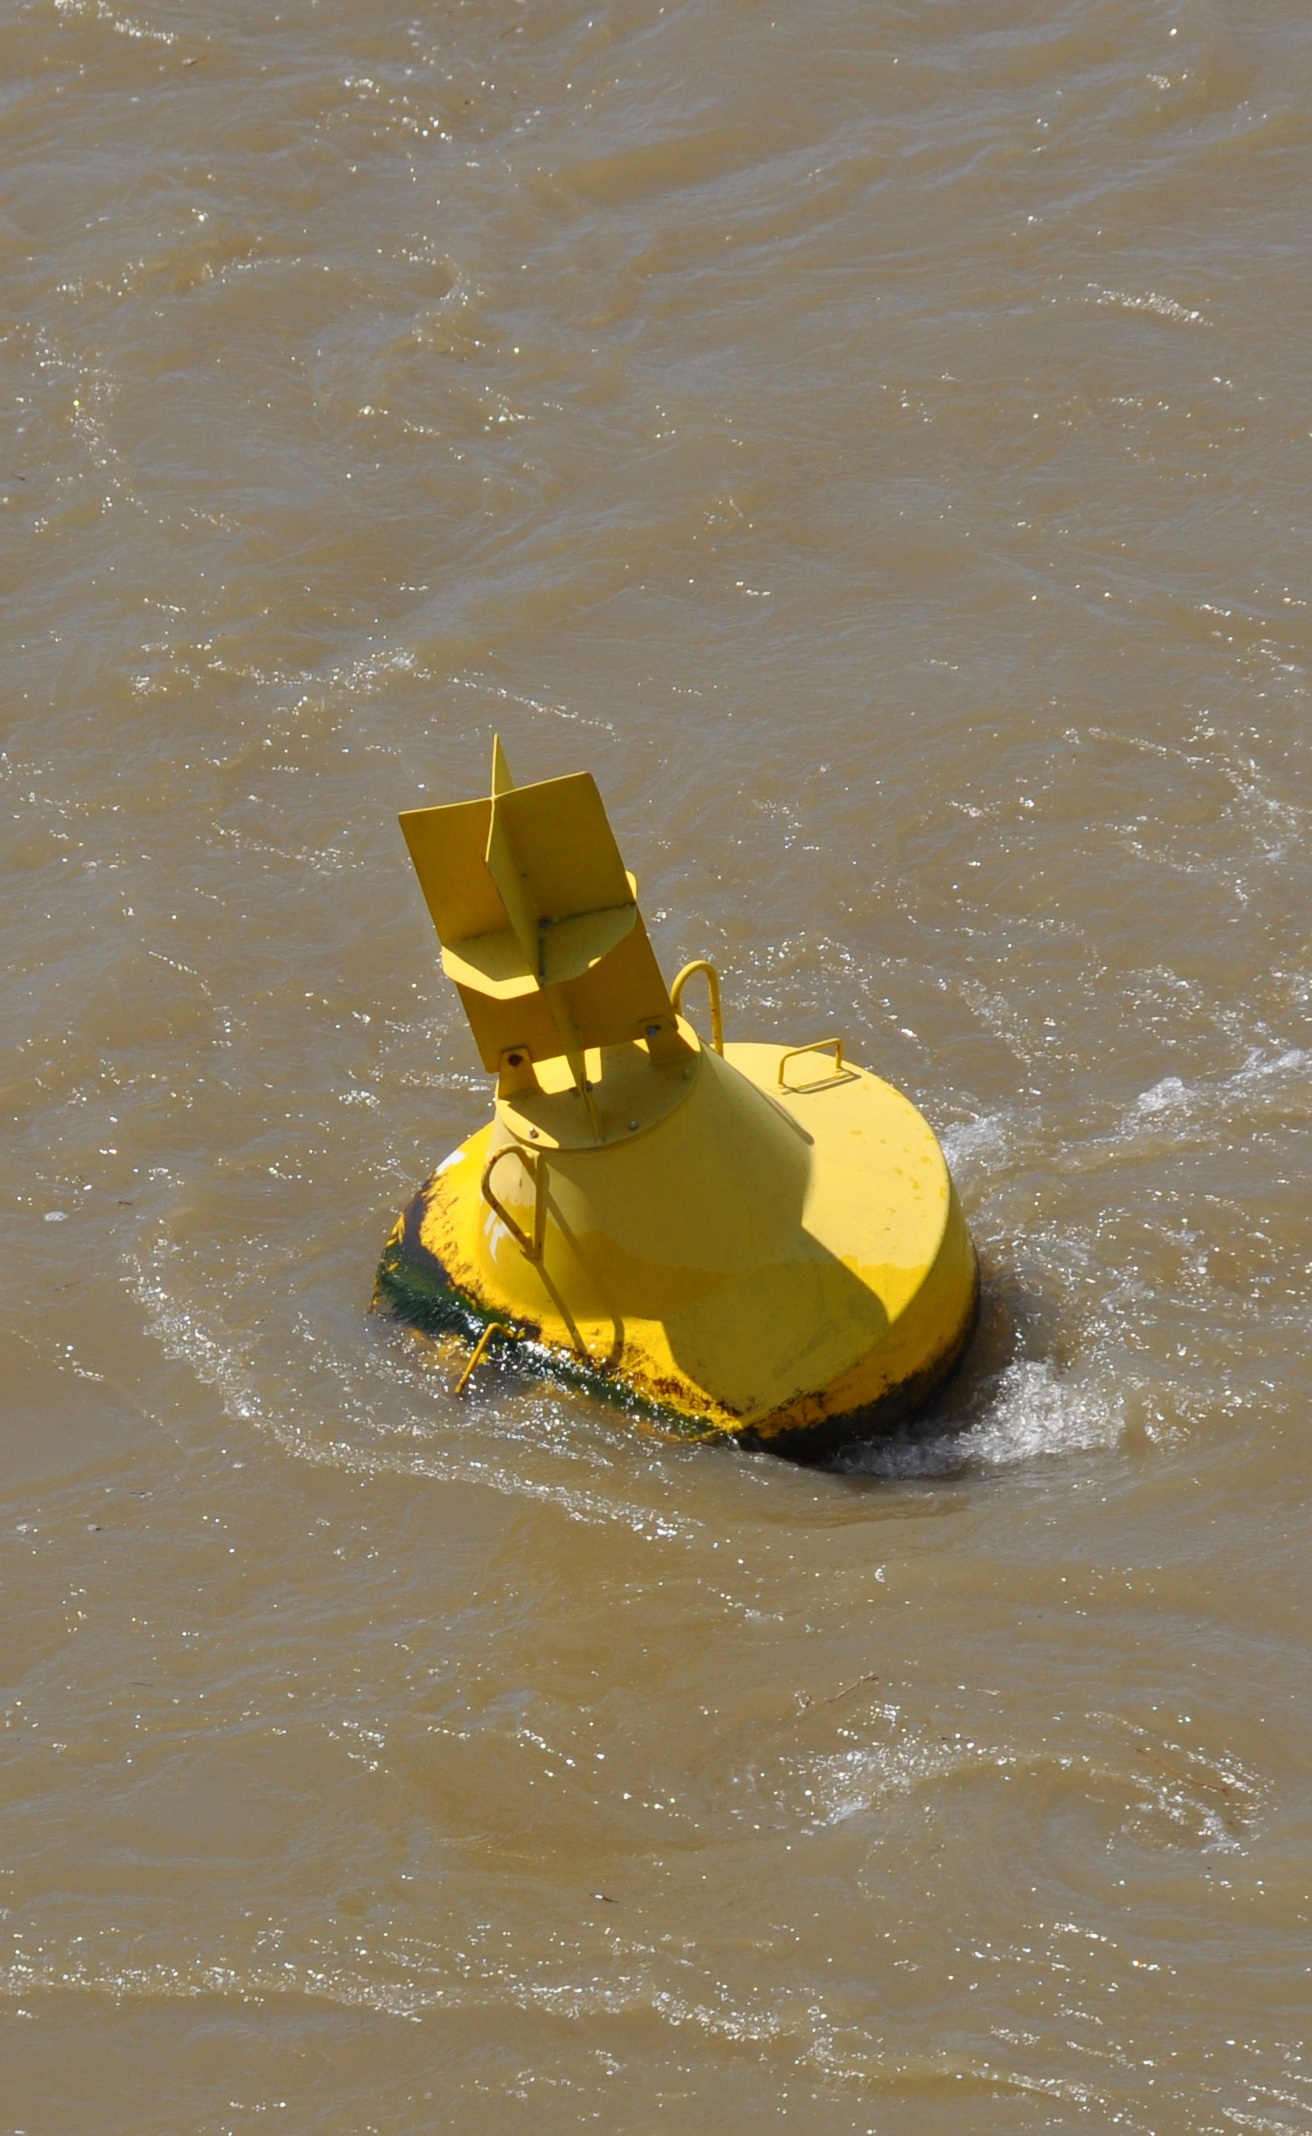
sea, water, sand, boat, wave, flow, paddle, yellow, duck, boje, high water